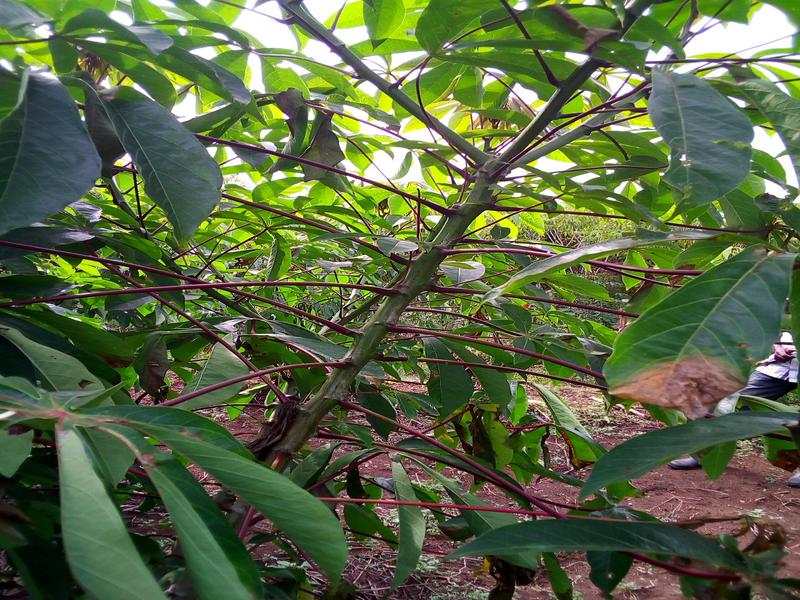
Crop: cassava
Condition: bacterial_blight